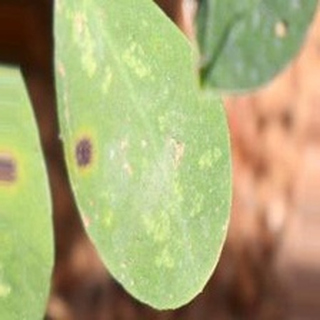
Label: groundnut_early_leaf_spot